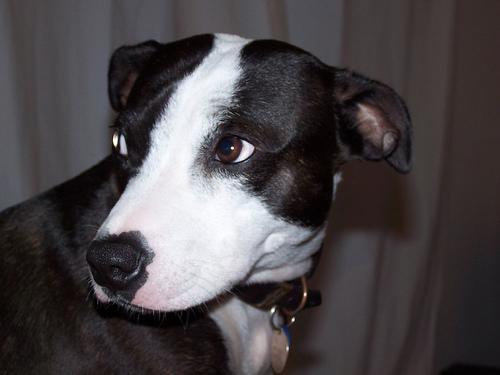
staffordshire bull terrier